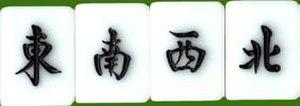
En géographie et en astronomie, un point cardinal est un point de l’horizon servant à se diriger, à s’orienter. Sur une boussole ou sur un plan, on trouve généralement quatre points cardinaux : nord, sud, est et ouest.